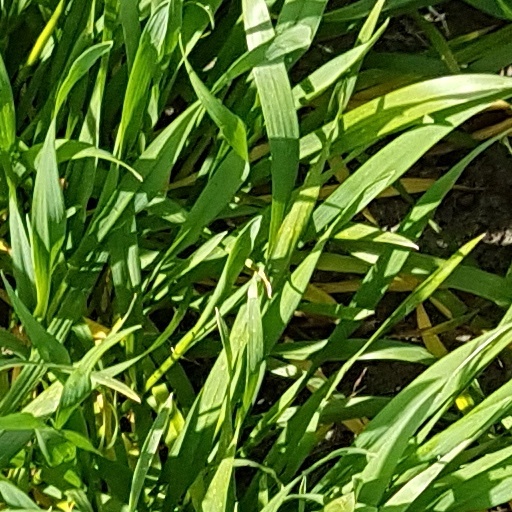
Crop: wheat